Hong Kong Coliseum

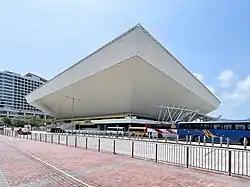
Hong Kong Coliseum (May 2022)

Hong Kong Coliseum, commonly and informally known as the Hung Hom Coliseum is a multi-purpose indoor arena, in Hung Hom Bay, Kowloon, Hong Kong near Hung Hom station. It is in Yau Tsim Mong District.